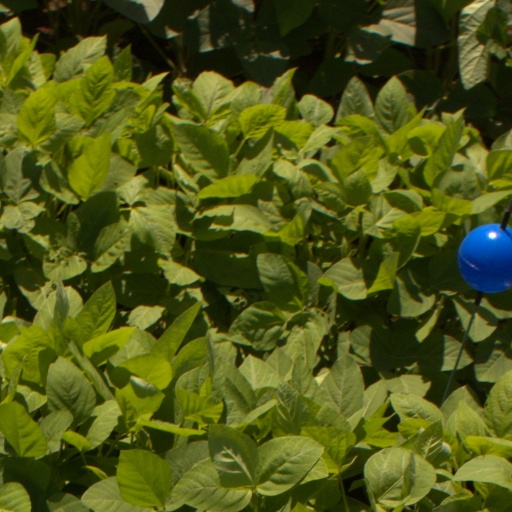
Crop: soybean